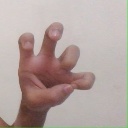
अक्षर: छ